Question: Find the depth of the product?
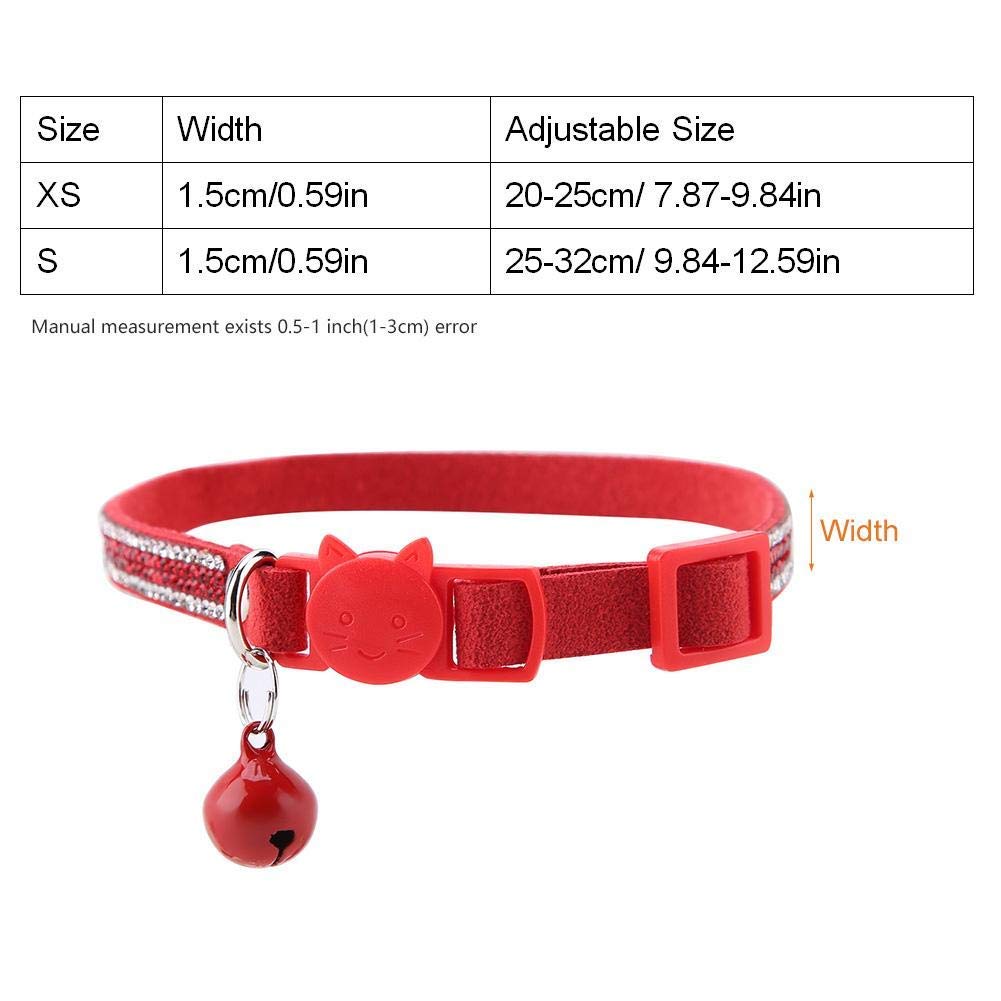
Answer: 25.0 centimetre